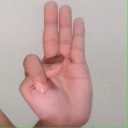
अक्षर: भ